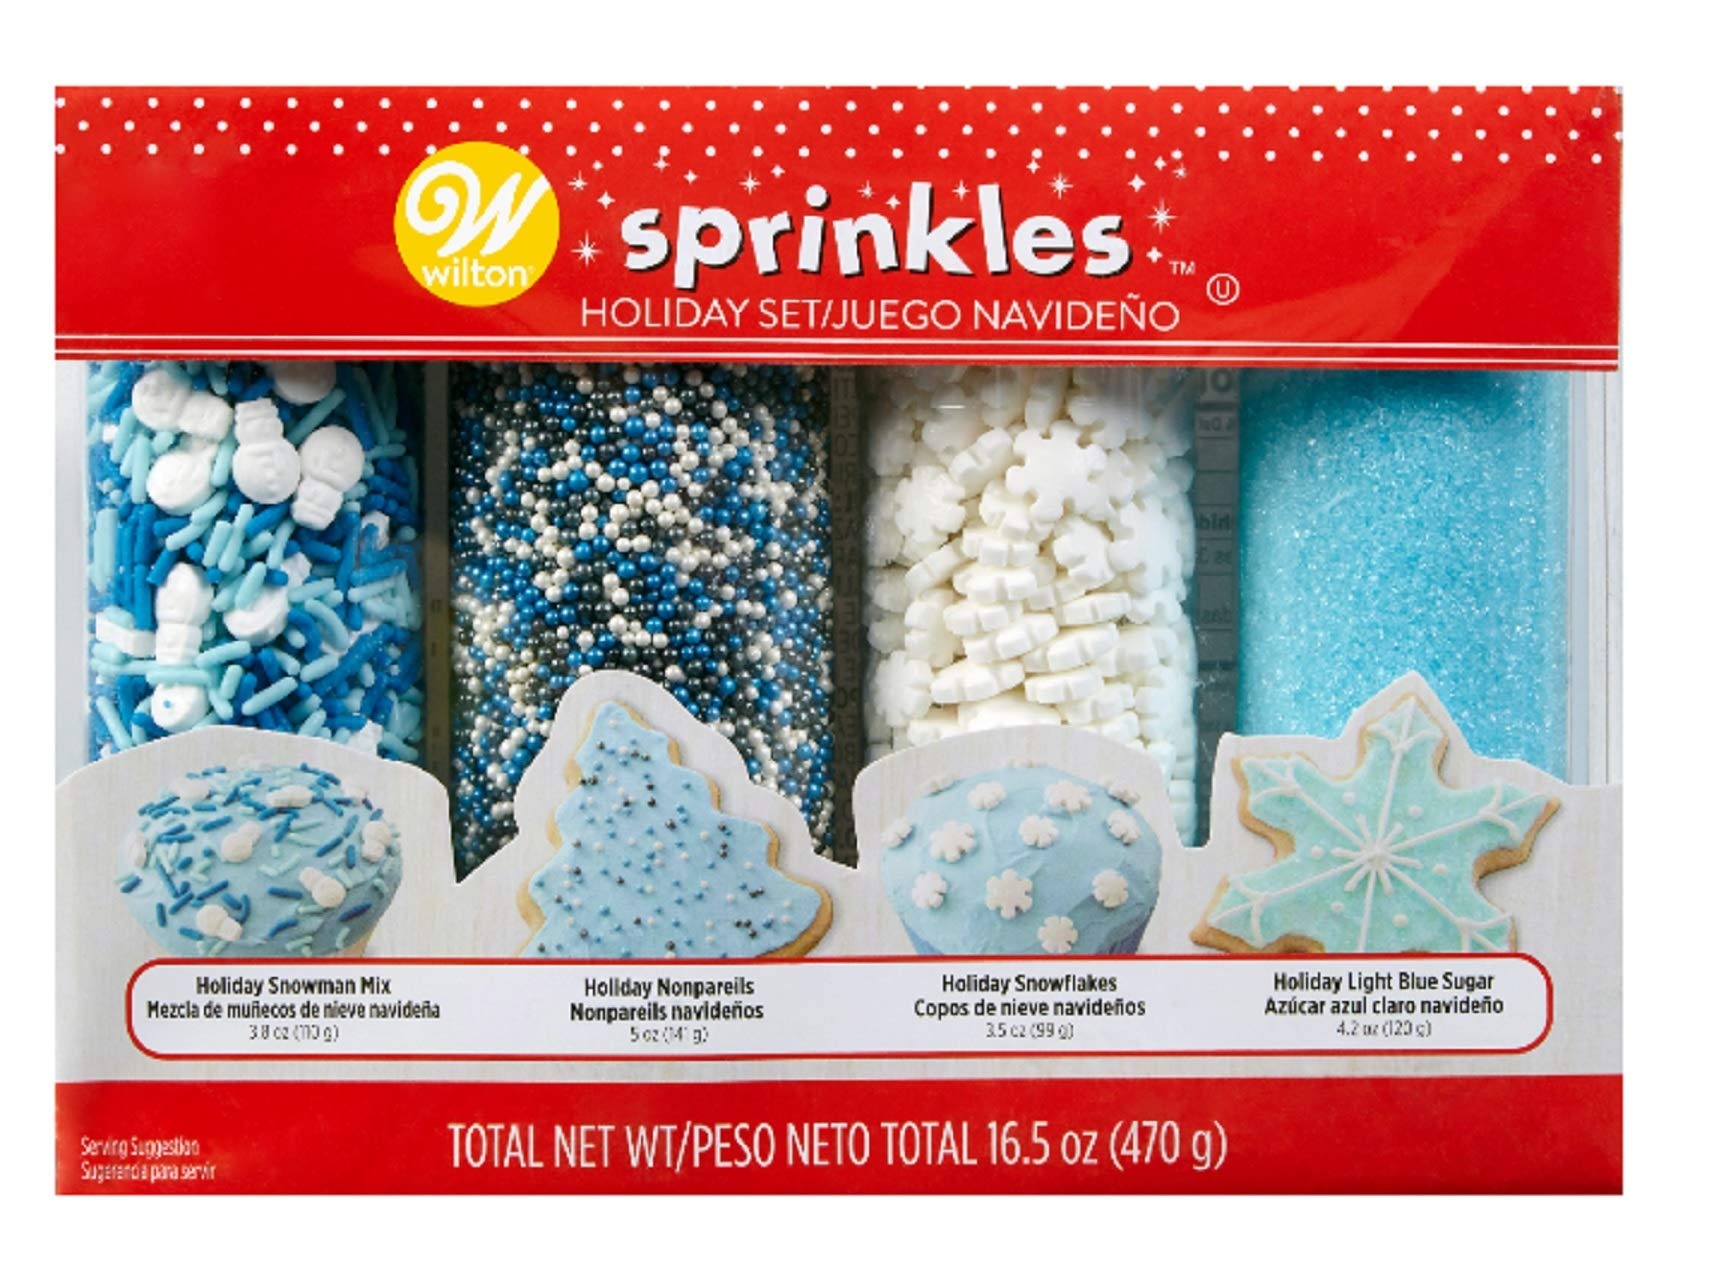
Item Name: Wilton Holiday Sprinkles 4-Pack
Value: 16.5
Unit: Ounce

Price: 21.91